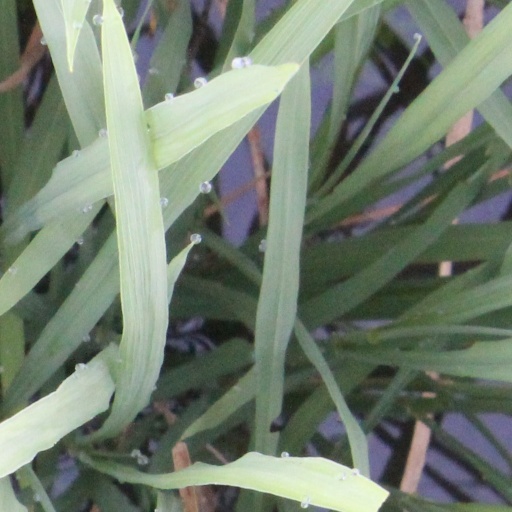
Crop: rice